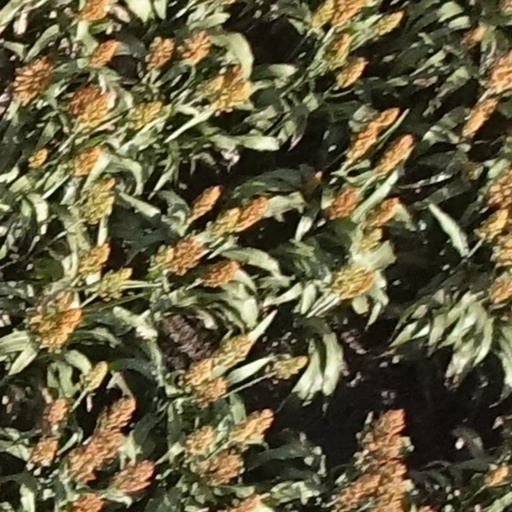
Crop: sorghum